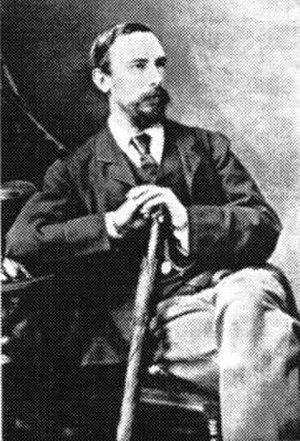
La liste de grimpeurs et d'alpinistes est la liste des personnes notables pour leurs activités d'alpinisme, d'escalade.
James Eccles est un géologue et alpiniste anglais né à Liverpool en 1838 et mort à Londres en 1915.